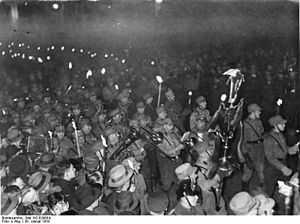
Machtergreifung
Fakkeltog for Hitlers "Machtergreifung", Berlin, 30. januar 1933.
Machtergreifung var nazisternes egen betegnelse for Nationalsozialistische Deutsche Arbeiterpartei overtagelse af regeringsmagten i Tyskland og omdannelsen af Weimarrepublikkens demokrati til diktaturet i Det tredje rige fra 1933 til 1945.